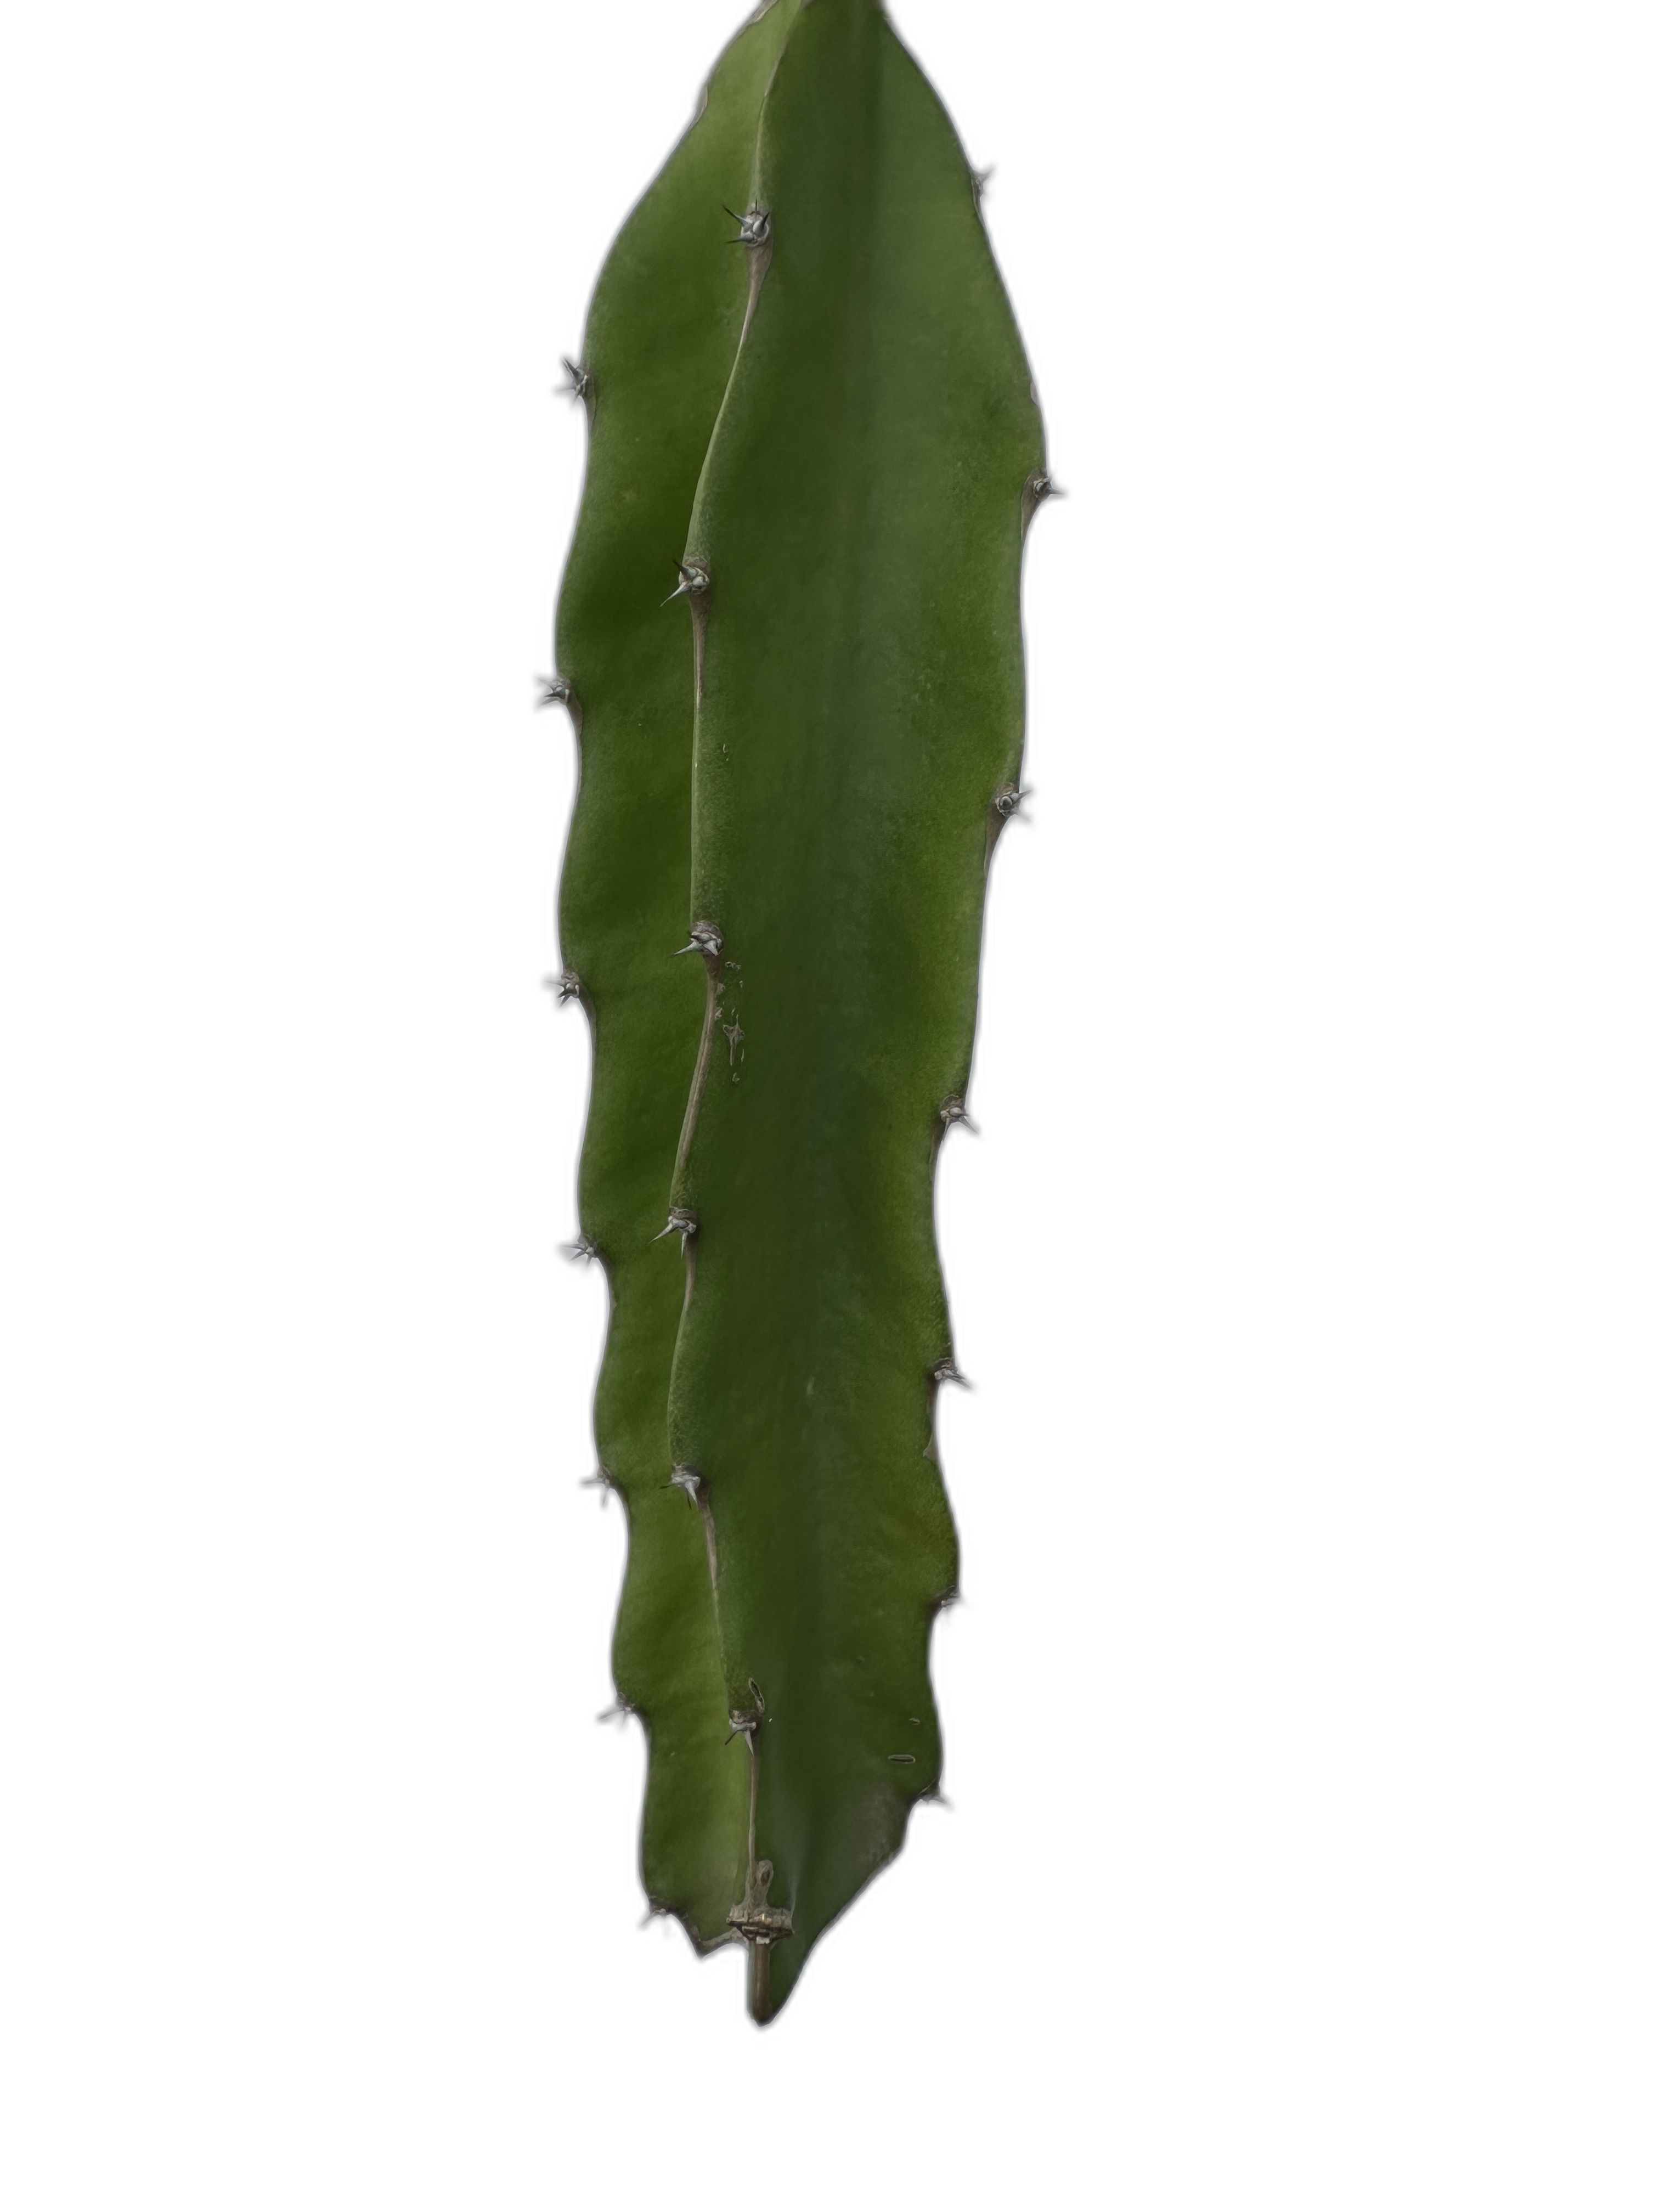
Label: Good leaf